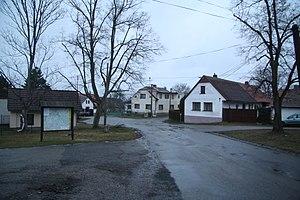
Psáře est une commune du district de Benešov, dans la région de Bohême-Centrale, en Tchéquie. Sa population s'élevait à 127 habitants en 2020.